Johann Kaspar Mertz

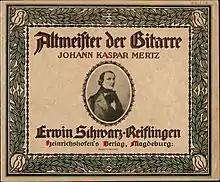
Cover of Altmeister der Gitarre: Johann Kaspar Mertz.

The portrait of J. K. Mertz first appeared on the cover of Erwin Schwarz-Reiflingen's 1920 book "Altmeister der Gitarre: Johann Kaspar Mertz." There was no attribution for the source, but in Schwarz-Reiflingen's commentary he mentions the duo 'Fantasie aus der oper "Elisier d'amour' came as a previously unpublished manuscript from Edward Bayer, Jr., son of the well-known guitarist Edward Bayer. It is possible, yet unconfirmed, that the portrait could also have come from the estate of Edward Bayer. The grayscale reproductions of the portrait have all come from a photo the Japanese guitar collector Jiro Nakano took in the 1970s from a copy of "Altmeister der Gitarre: Johann Kaspar Mertz" in the collection of Morishige Takei. It was provided to Astrid Stempnik for her dissertation by Masami Kimura. Originals of this book are only known to exist in the Takei Collection (at the Kunitachi College of Music, Tokyo, Japan), Bickford Collection (at California State University, Northridge) and The Danish Music Museum.